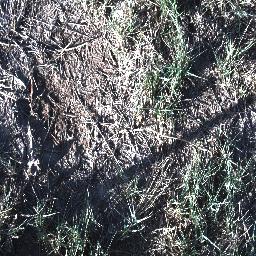
Label: negative